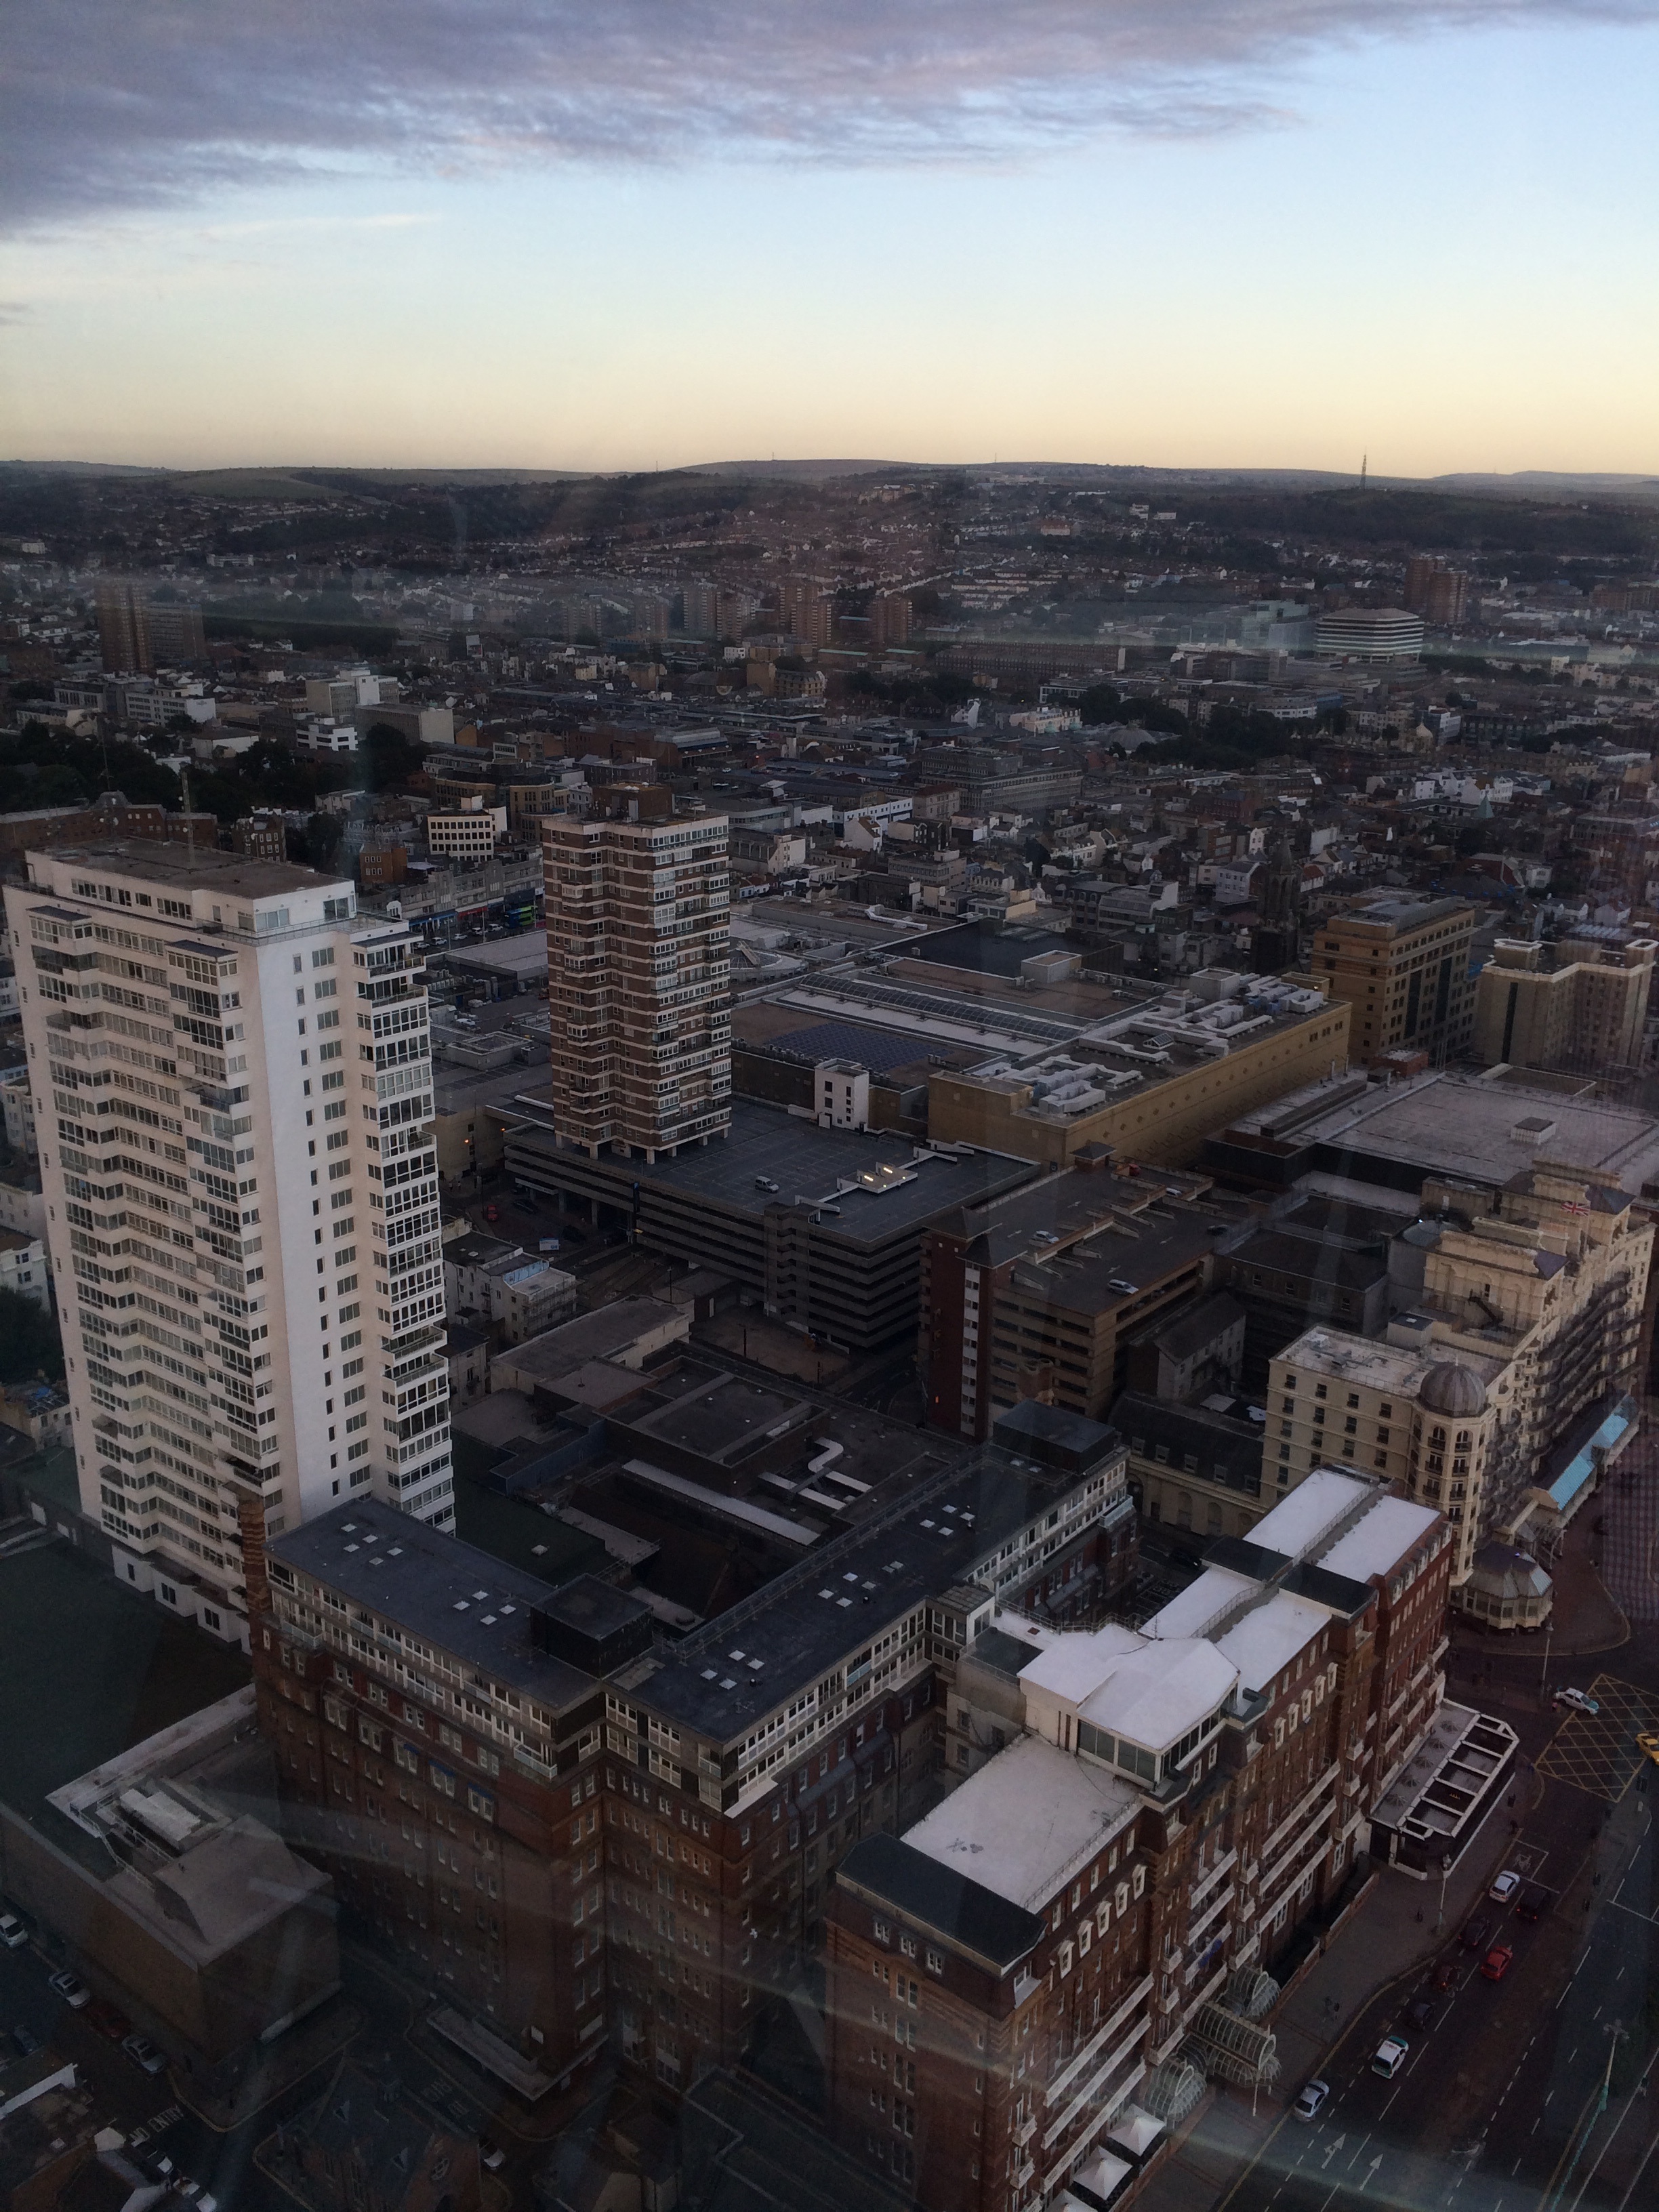
horizon, skyline, city, skyscraper, cityscape, downtown, dusk, evening, tower, landmark, tower block, metropolis, bird's eye view, aerial photography, urban area, residential area, human settlement, atmosphere of earth, metropolitan area